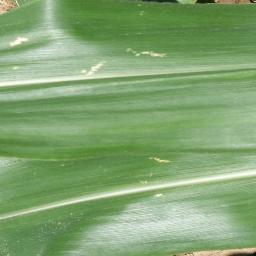
Label: Corn_(Maize)___Healthy